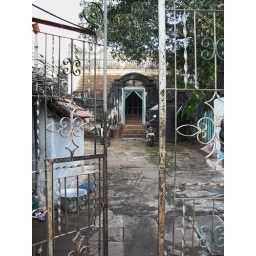
Decorative building detail walking the streets in the Chettinad village of Kanadukathan. Classical vaastu architecture dominates the village building design.